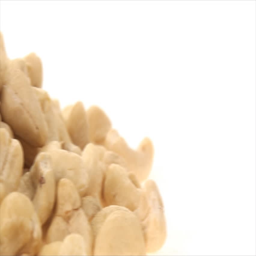
panning left to right of multiple raw cashews on white background .